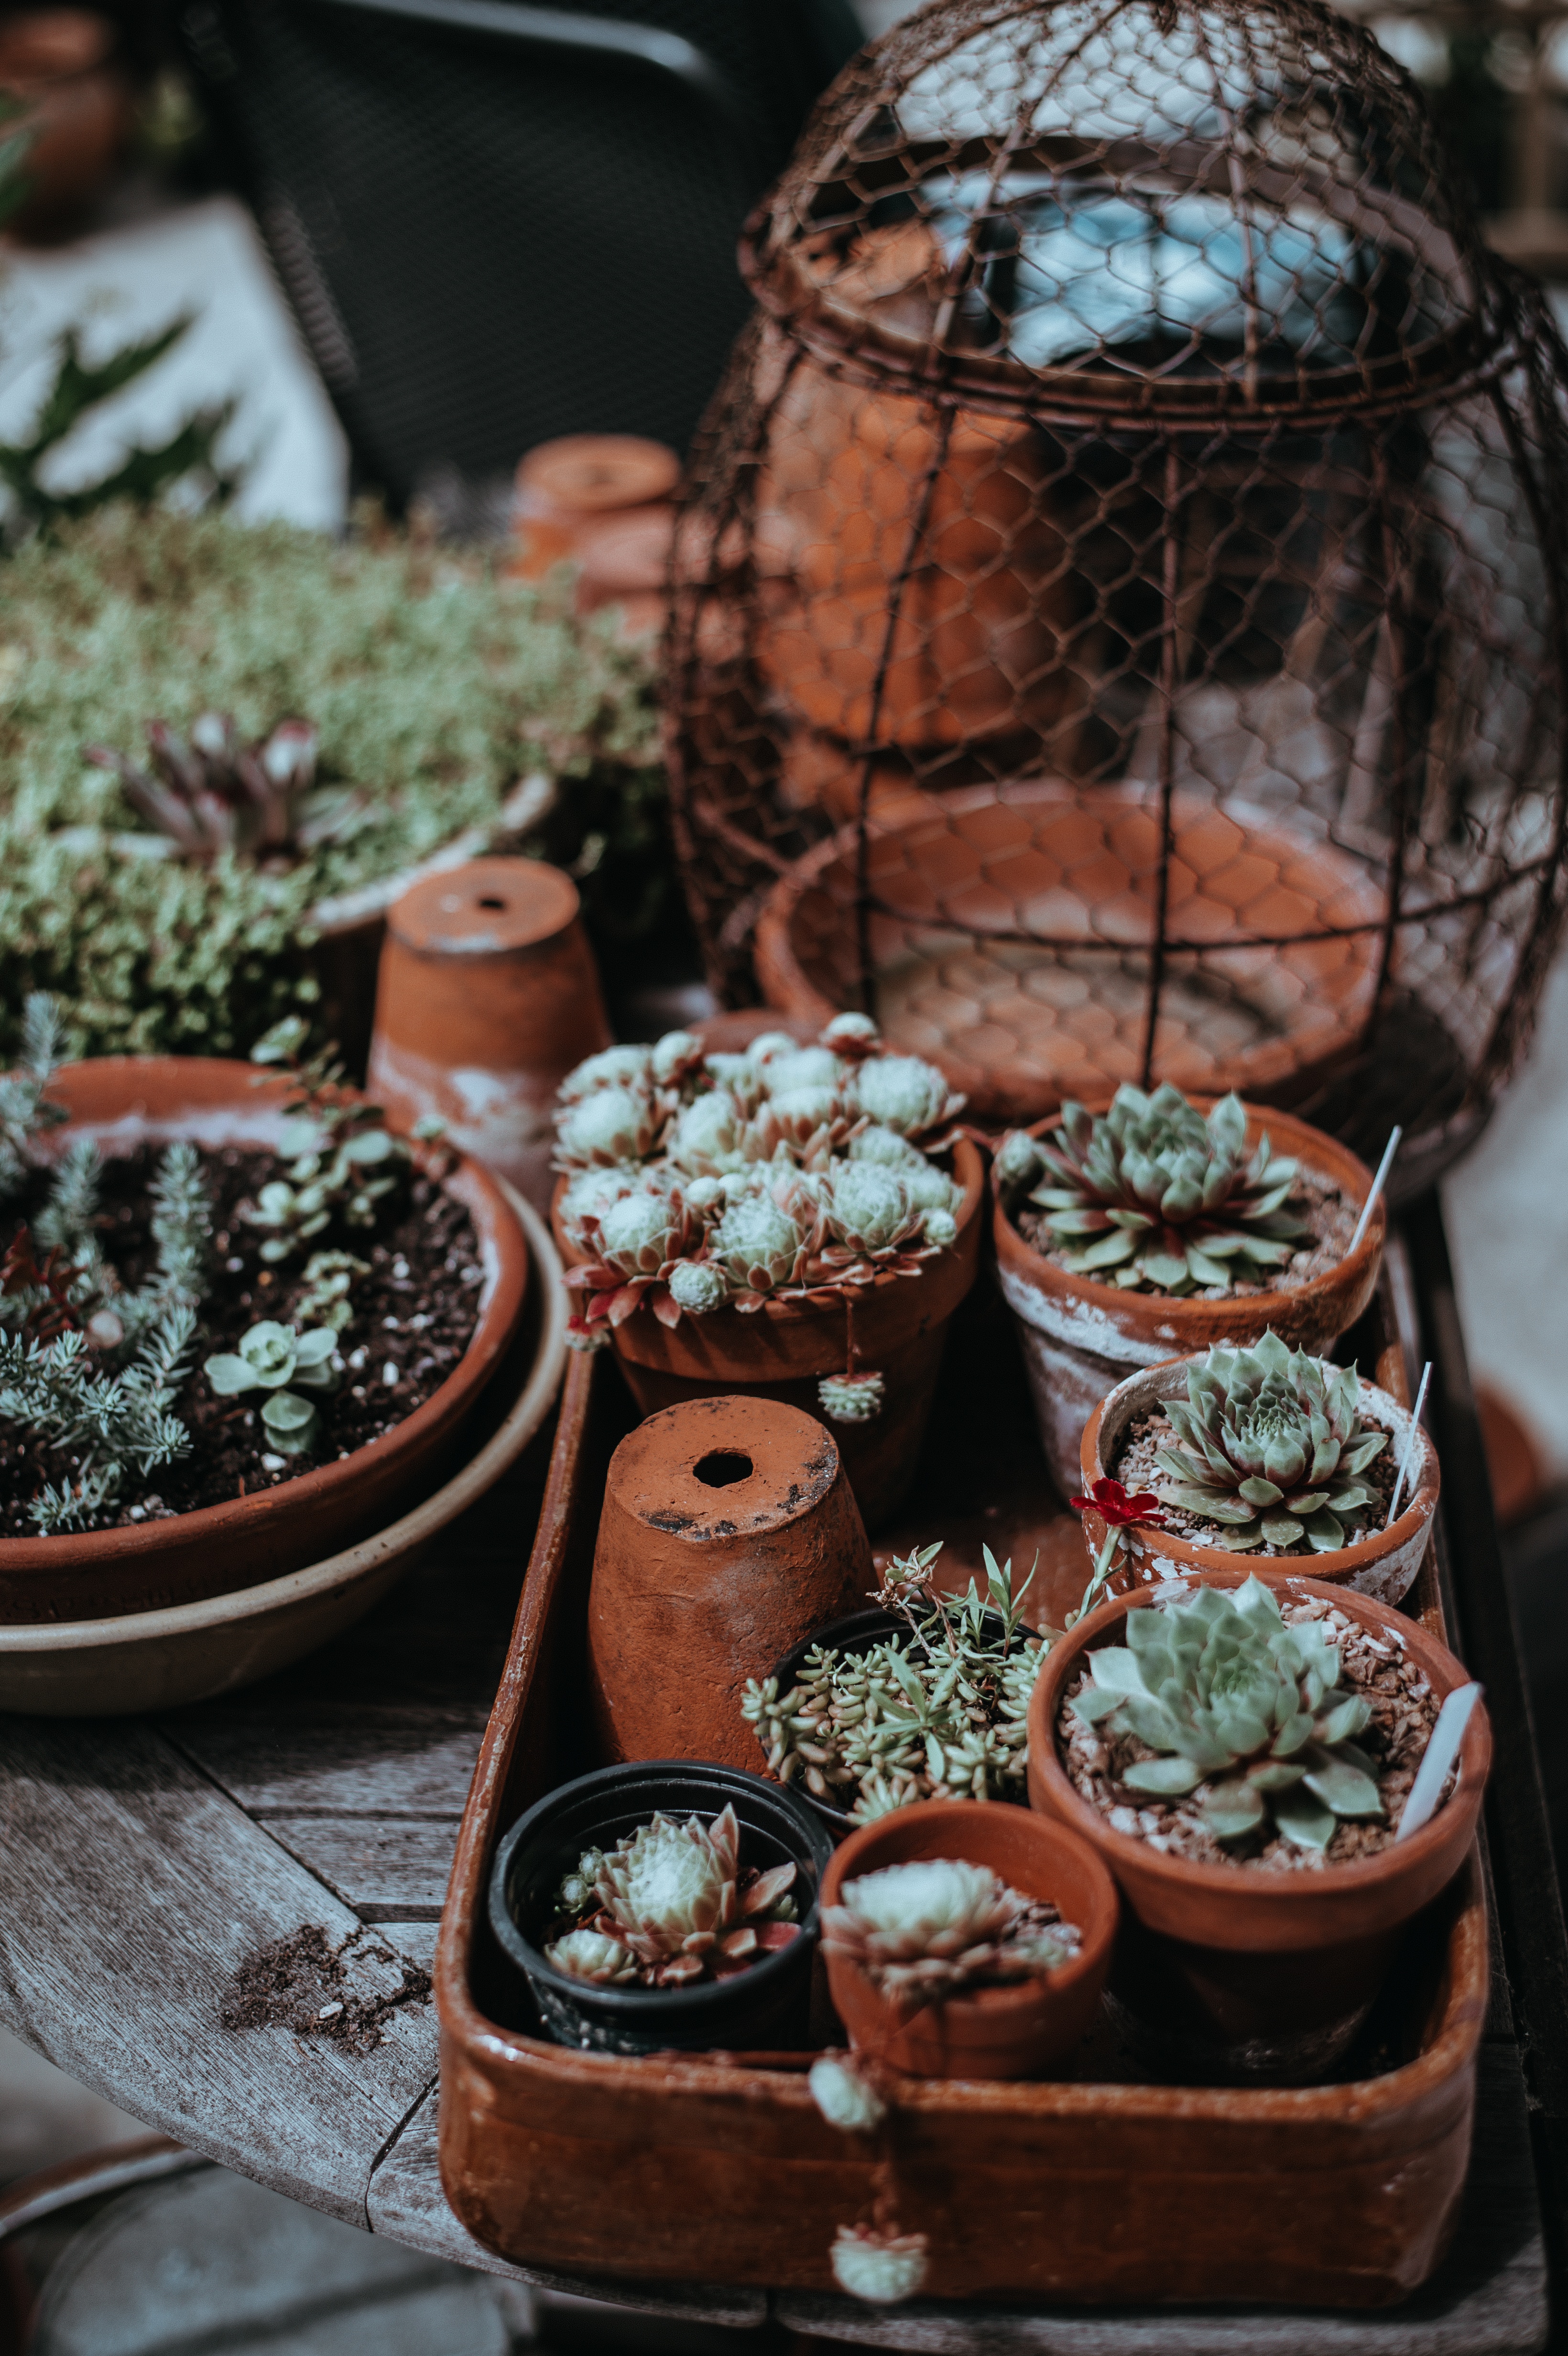
cactus, plant, flowerpot